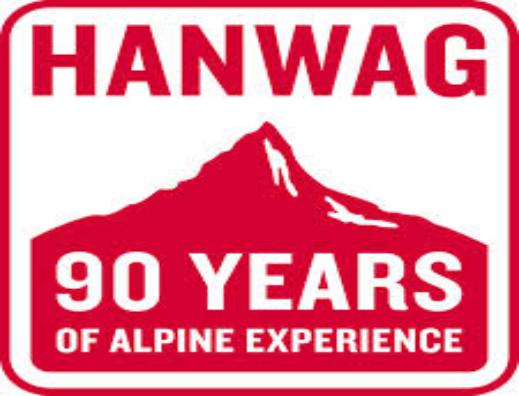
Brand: Hanwag
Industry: Sports